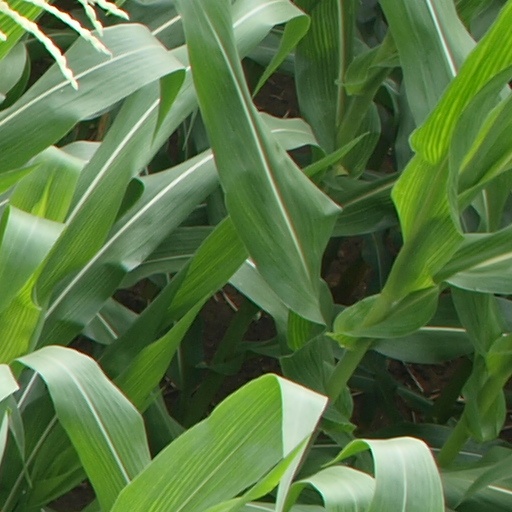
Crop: maize; corn